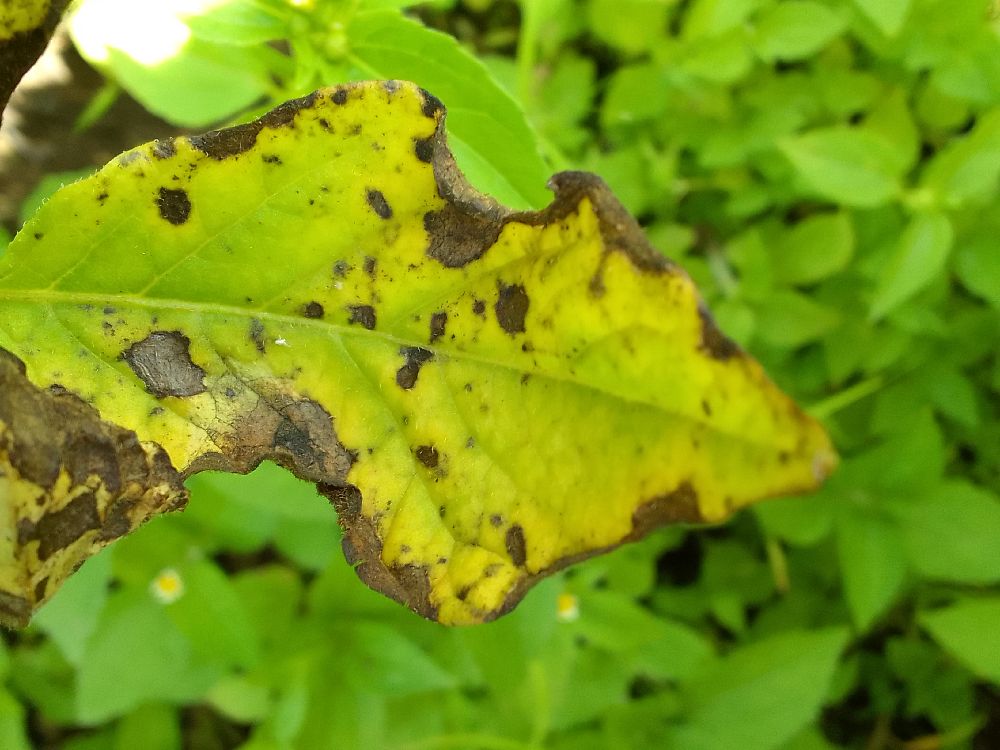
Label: Early blight